Austro-Hungarian entry into World War I

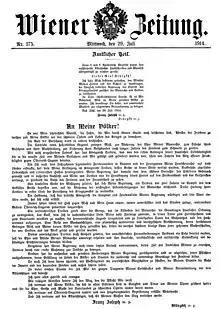
"To my peoples!", the manifesto announcing Austria-Hungary's declaration of war against Serbia.

On 28 July 1914, Austria-Hungary declared war on Serbia because of the Assassination of Archduke Franz Ferdinand. Within days, long-standing mobilization plans went into effect to initiate invasions or guard against them and Russia, France and Britain stood arrayed against Austria and Germany in what at the time was called the "Great War", and was later named "World War I" or the "First World War". Austria thought in terms of one small limited war involving just the two countries. It did not plan a wider war such as exploded in a matter of days.